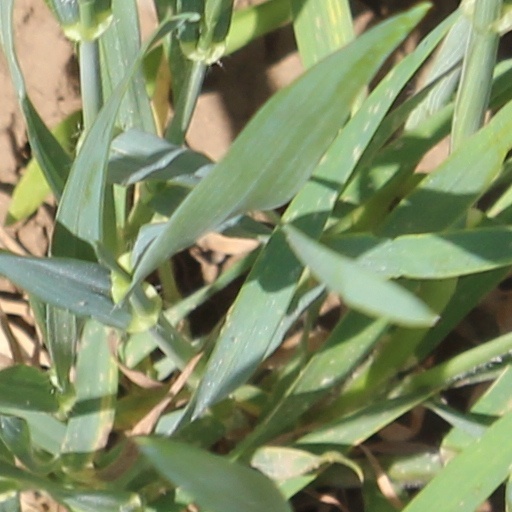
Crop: wheat